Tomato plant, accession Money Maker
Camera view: vertical (180 deg); turntable rotation: 120 degrees
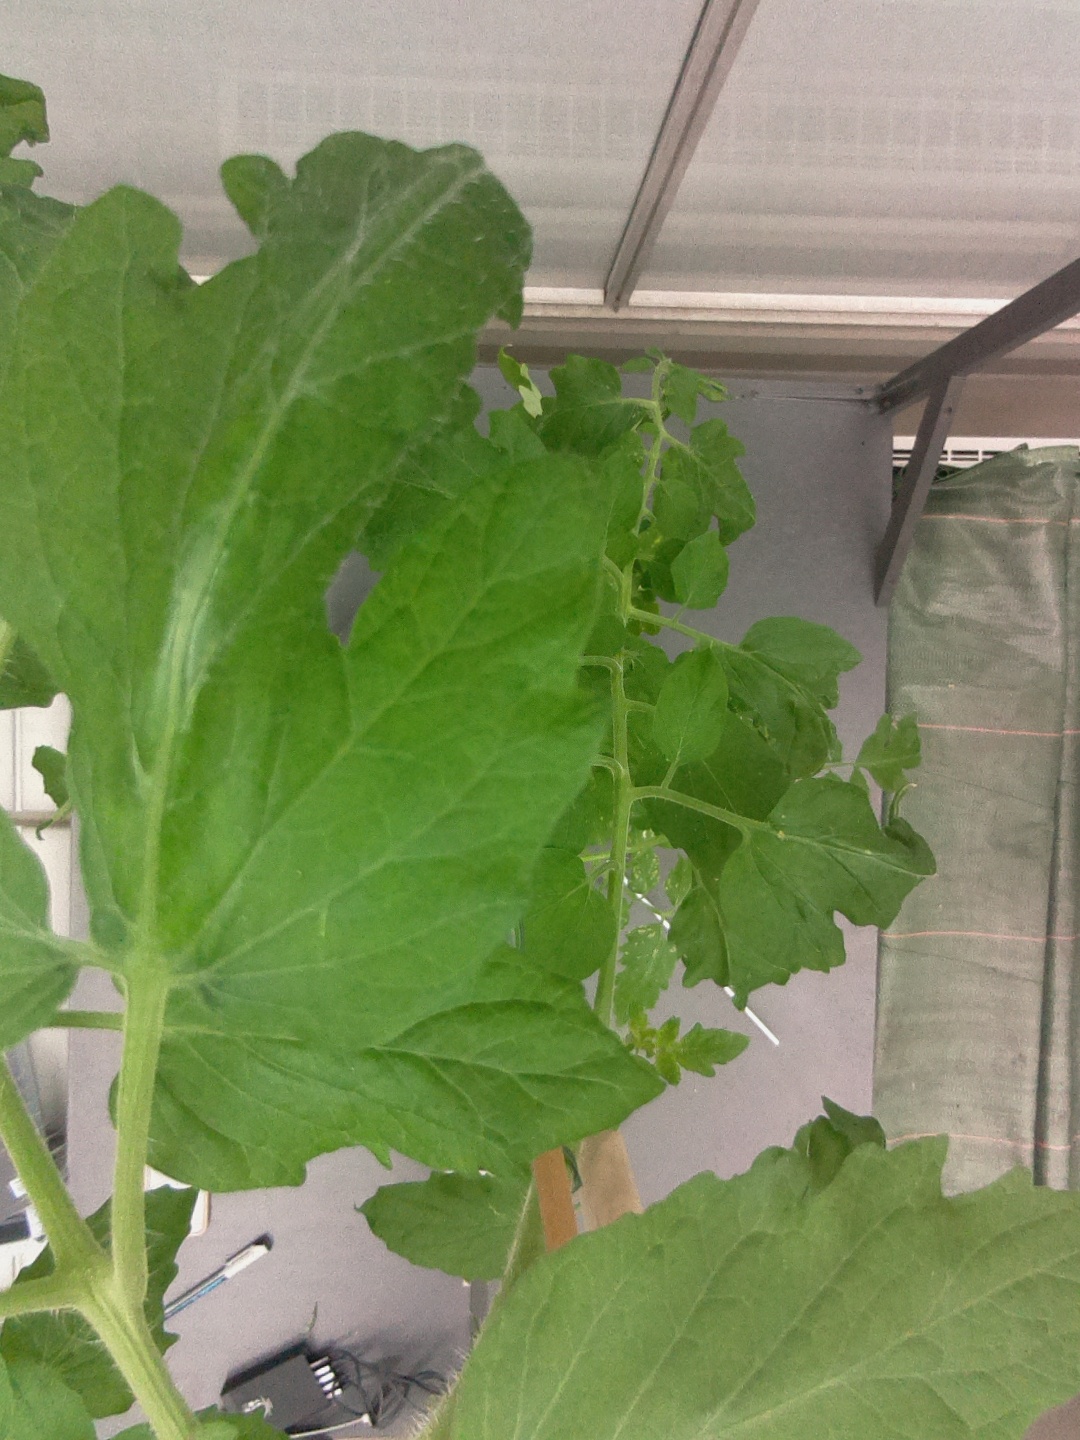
BBCH growth stage 70: Fruits at the main stem or branches visibles